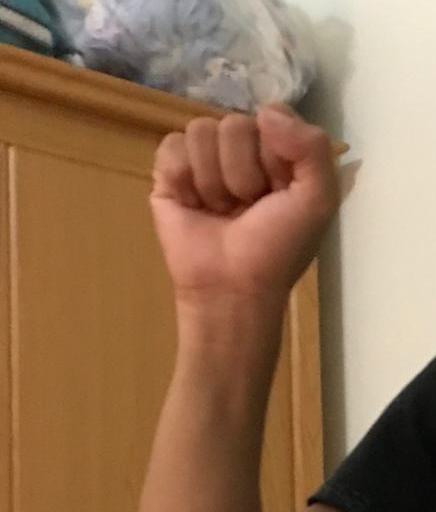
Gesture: fist